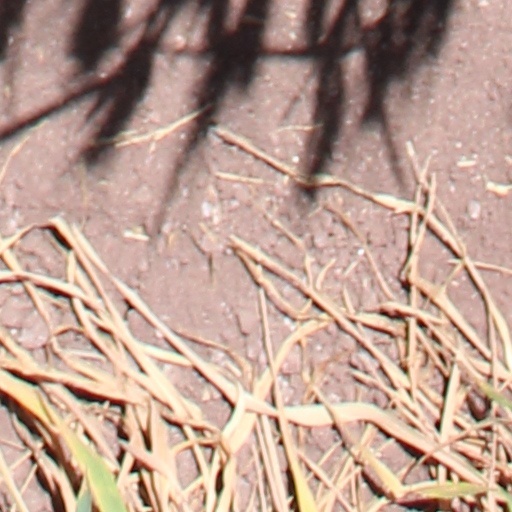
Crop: wheat